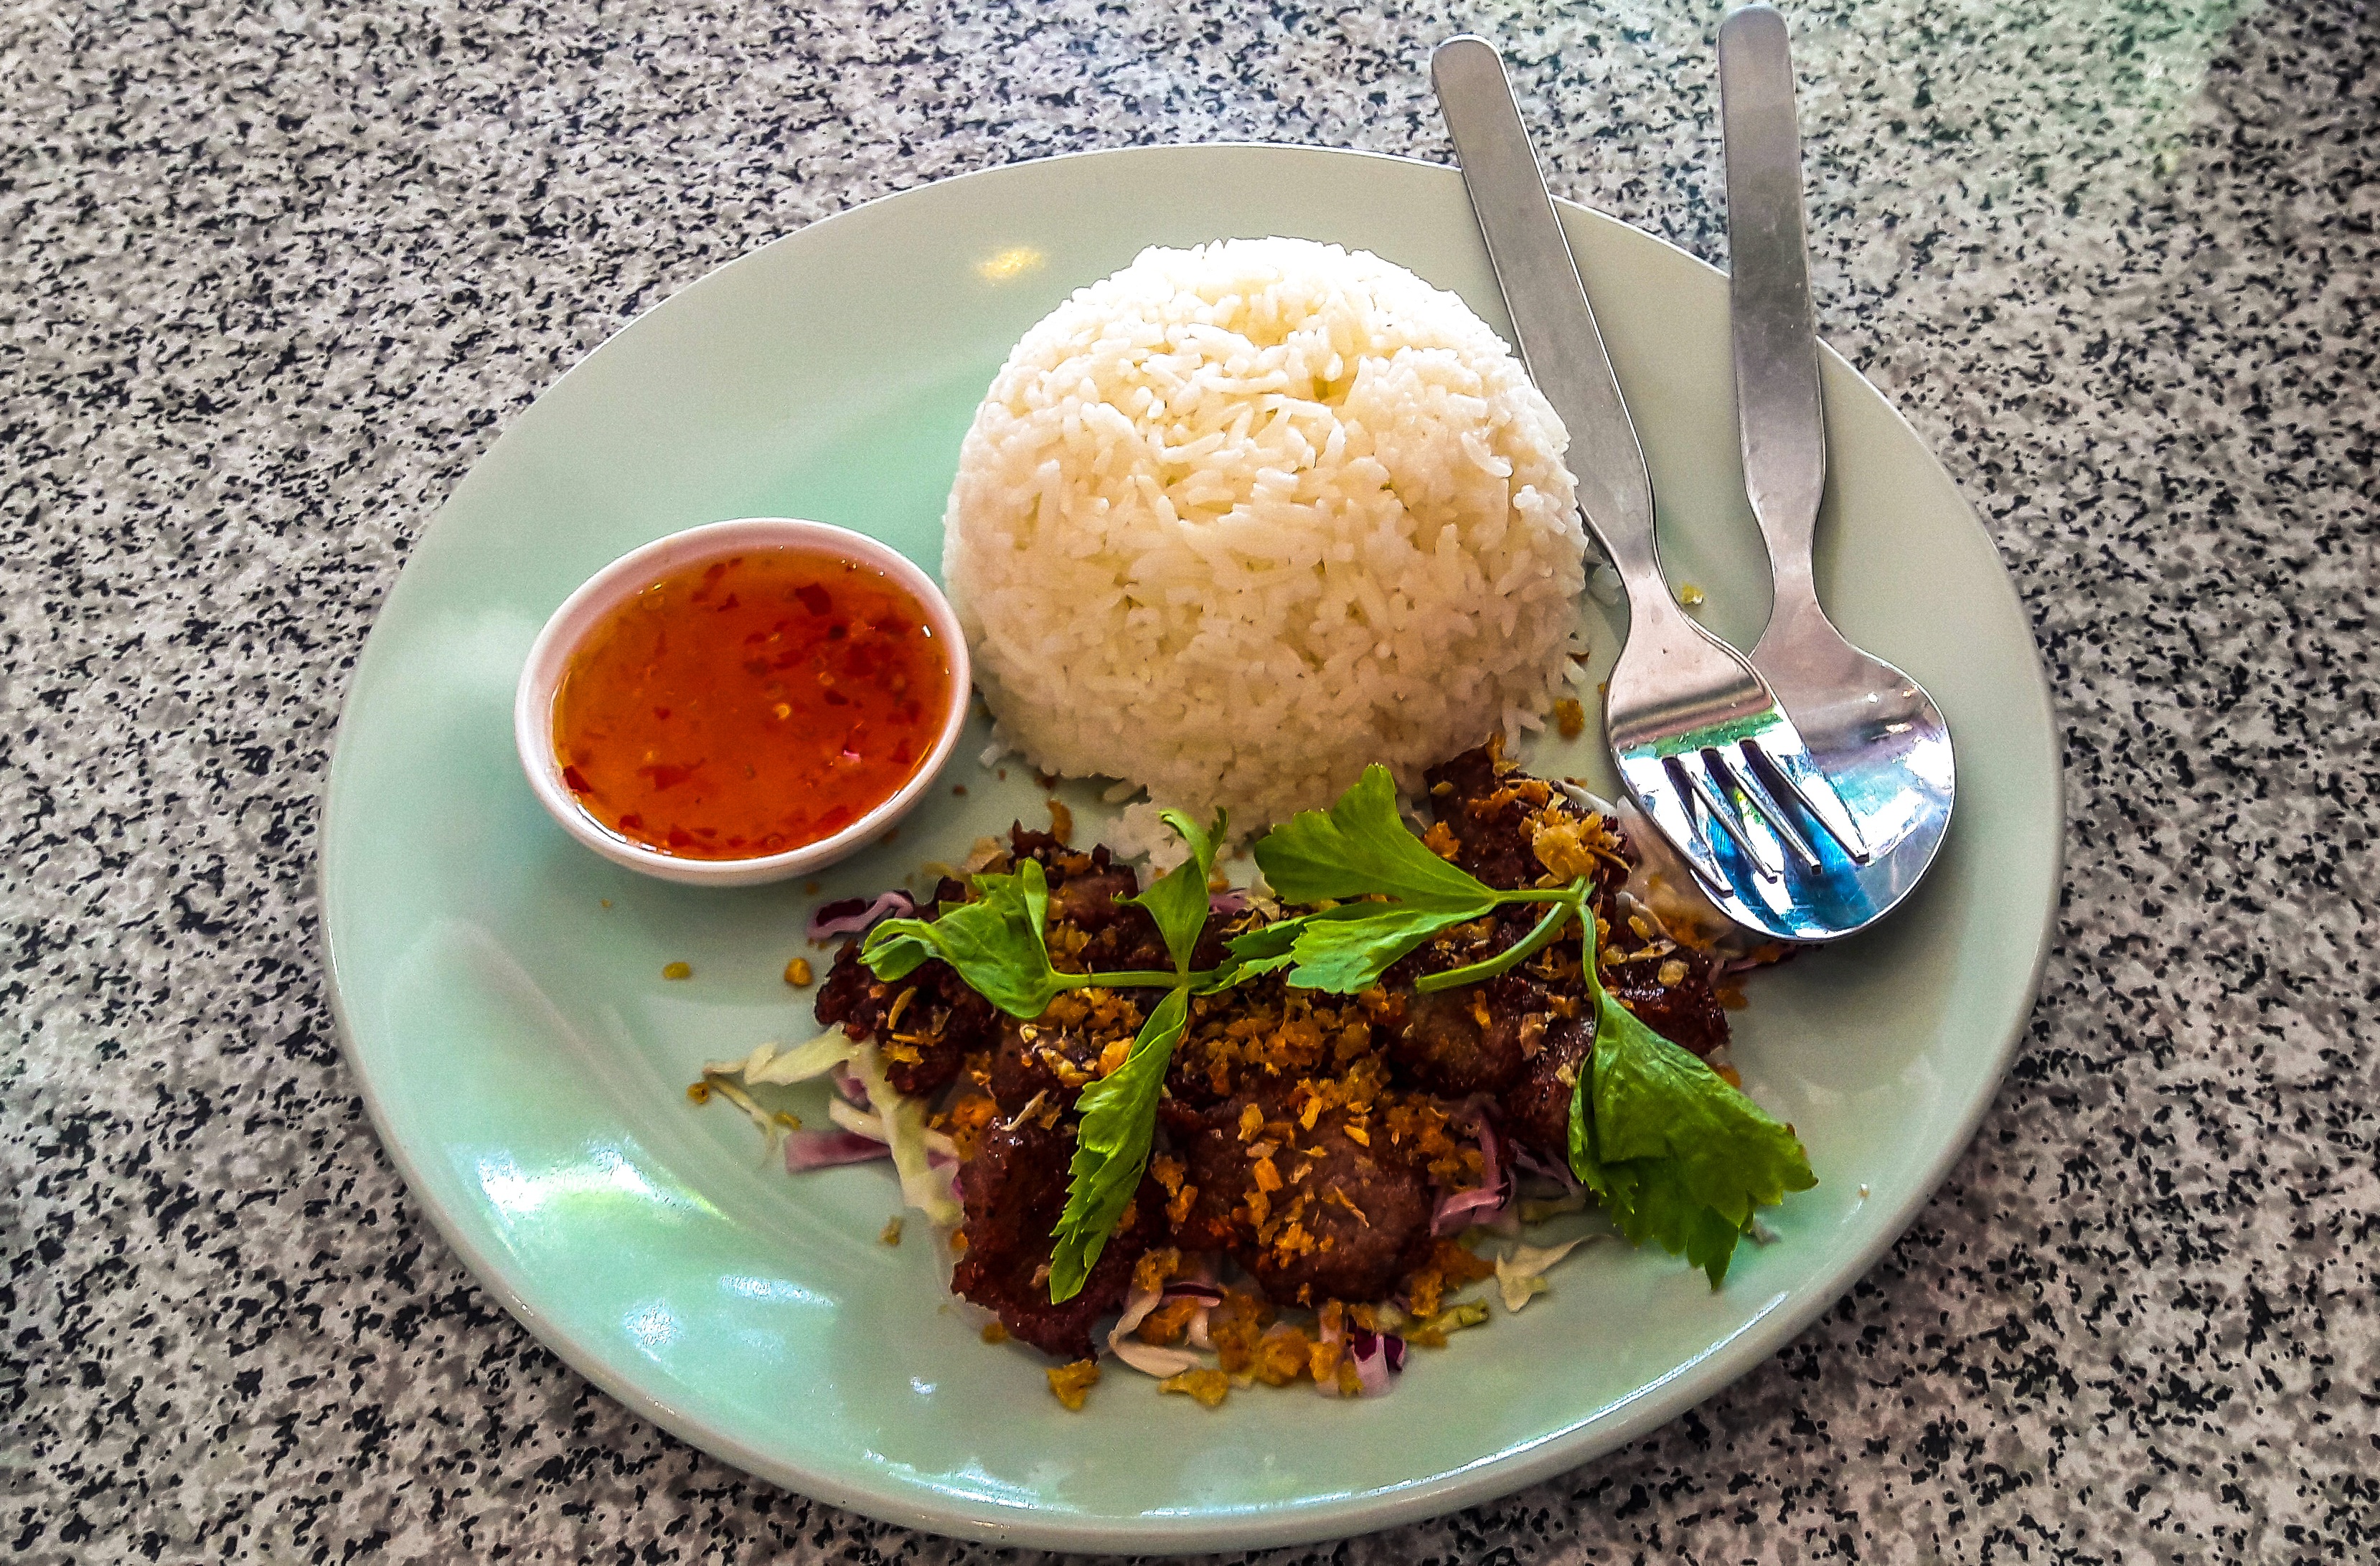
dish, meal, food, produce, meat, lunch, cuisine, beef, rice, asian food, coconut, curry, thai food, chinese food, southeast asian food, steamed rice